Chris Knapp (baseball)

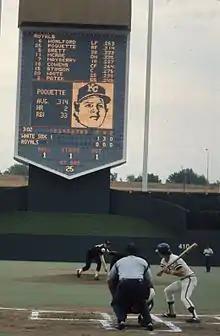
Chris Knapp pitching to Tom Poquette at Royals Stadium on September 19, 1976.

After graduating from Central Michigan University, Knapp was selected in the first round of the 1975 Major League Baseball draft by the White Sox. He played parts of the , , and seasons with Chicago, although most of his time in the first two years of his career was spent in the White Sox farm system. In 1977 he appeared in five games for the Triple-A Iowa Oaks, and worked in 27 MLB games for the White Sox, 26 as a starting pitcher, posting a 12–7 record with four complete games. He was traded along with Brian Downing and Dave Frost to the Angels for Bobby Bonds, Richard Dotson and Thad Bosley on December 5, 1977. Knapp then worked in 30 games for the 1978 Angels, 29 as a starter, and posted a 14–8 mark with six complete games.